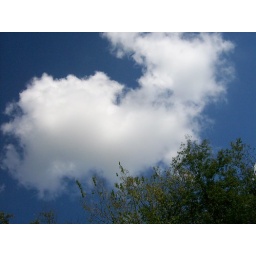
sky above my house